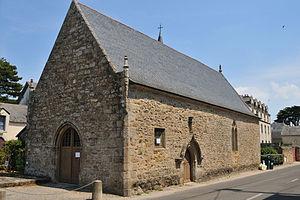
Chapelle de Penchâteau, Le Pouliguen, Loire-Atlantique, France
Cet article recense les monuments historiques en Loire-Atlantique, en France, répertoriés sur la base Mérimée.
La chapelle Saint-Julien est une chapelle catholique du Pouliguen, dans le département français de la Loire-Atlantique.